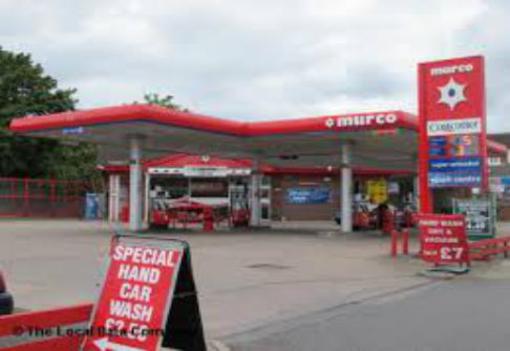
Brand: murco-2
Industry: Electronic